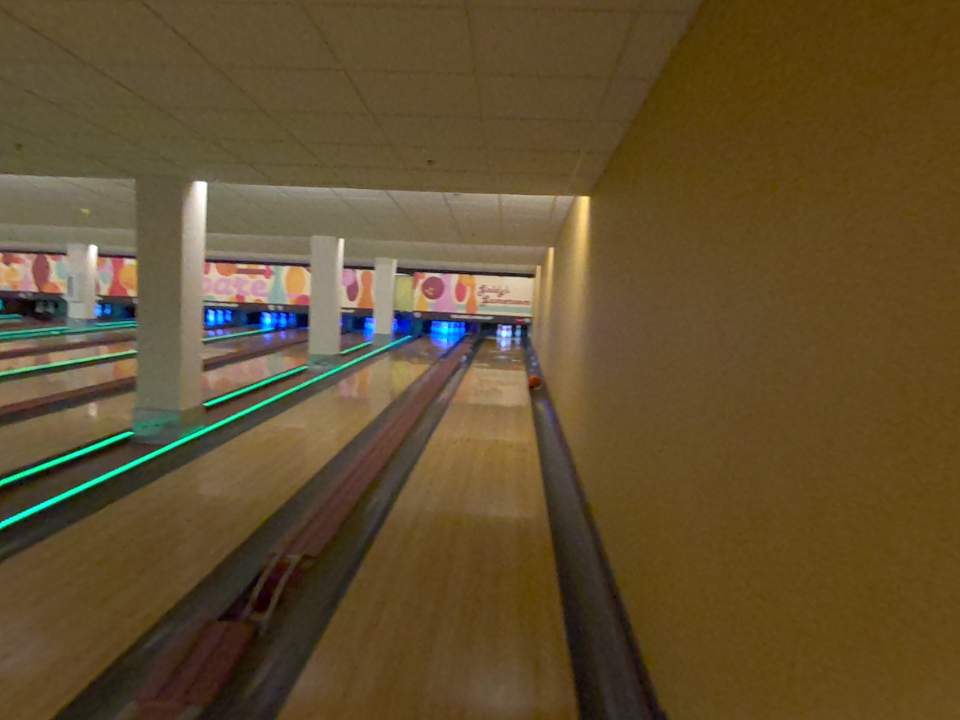
Object: bowling_ball